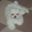
Label: dog